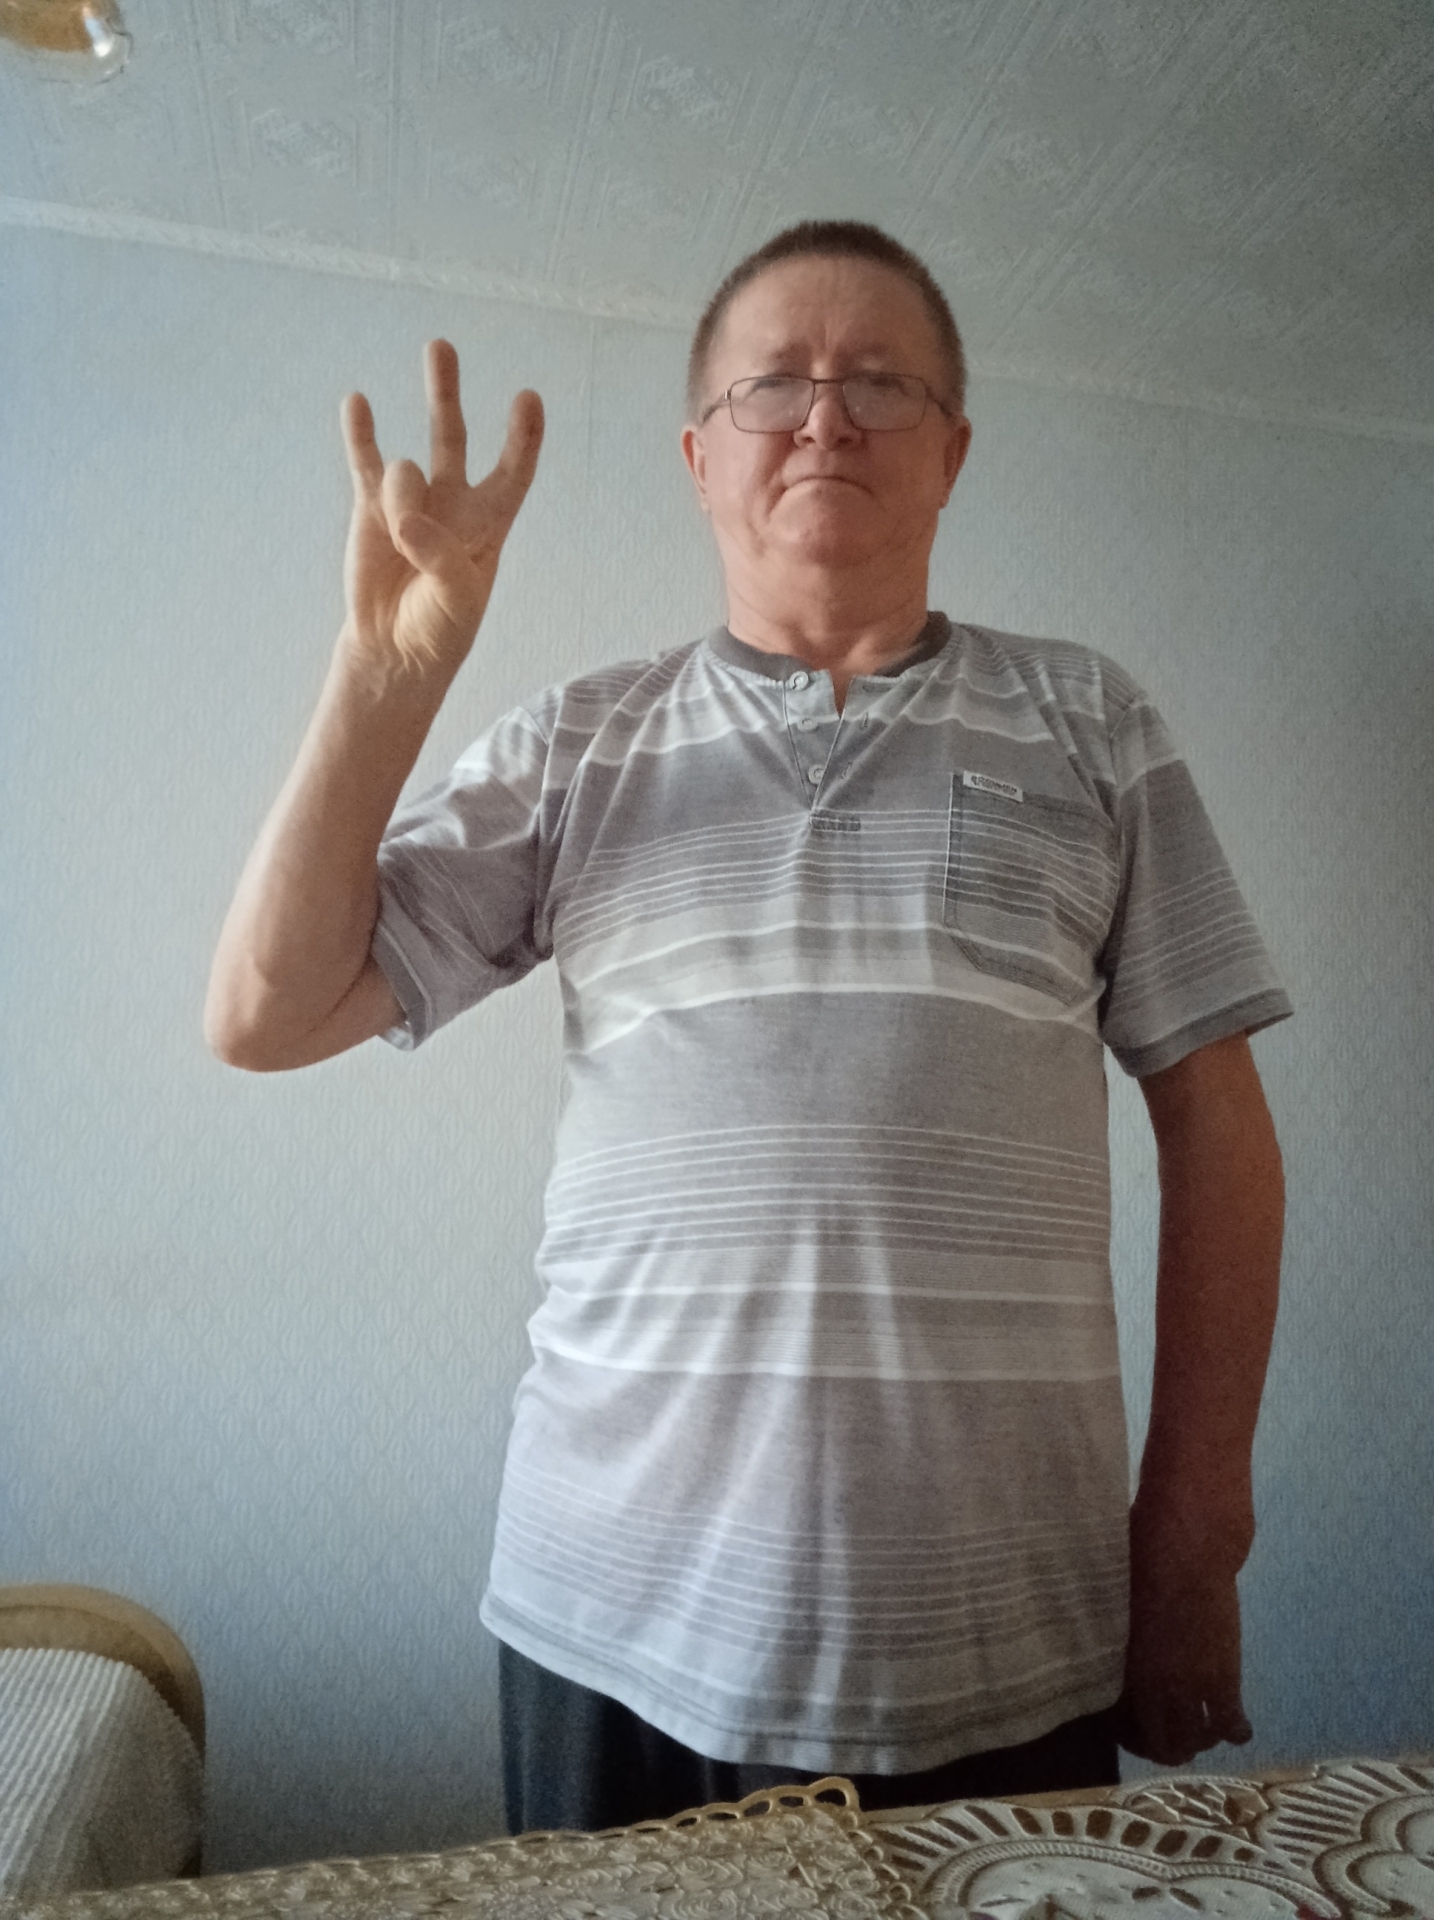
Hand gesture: three3